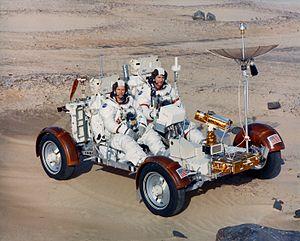
Charles Moss Duke Jr., dit Charlie Duke, né le 3 octobre 1935 à Charlotte en Caroline du Nord, est un militaire, pilote d'essai et astronaute américain. En 1972, il participe à la mission Apollo 16 et est à ce jour le dixième homme, mais aussi le plus jeune, à avoir marché sur la Lune.